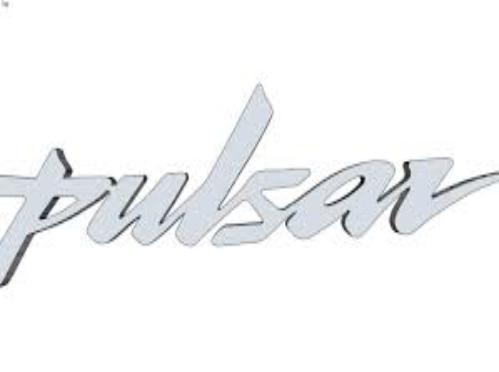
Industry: Others